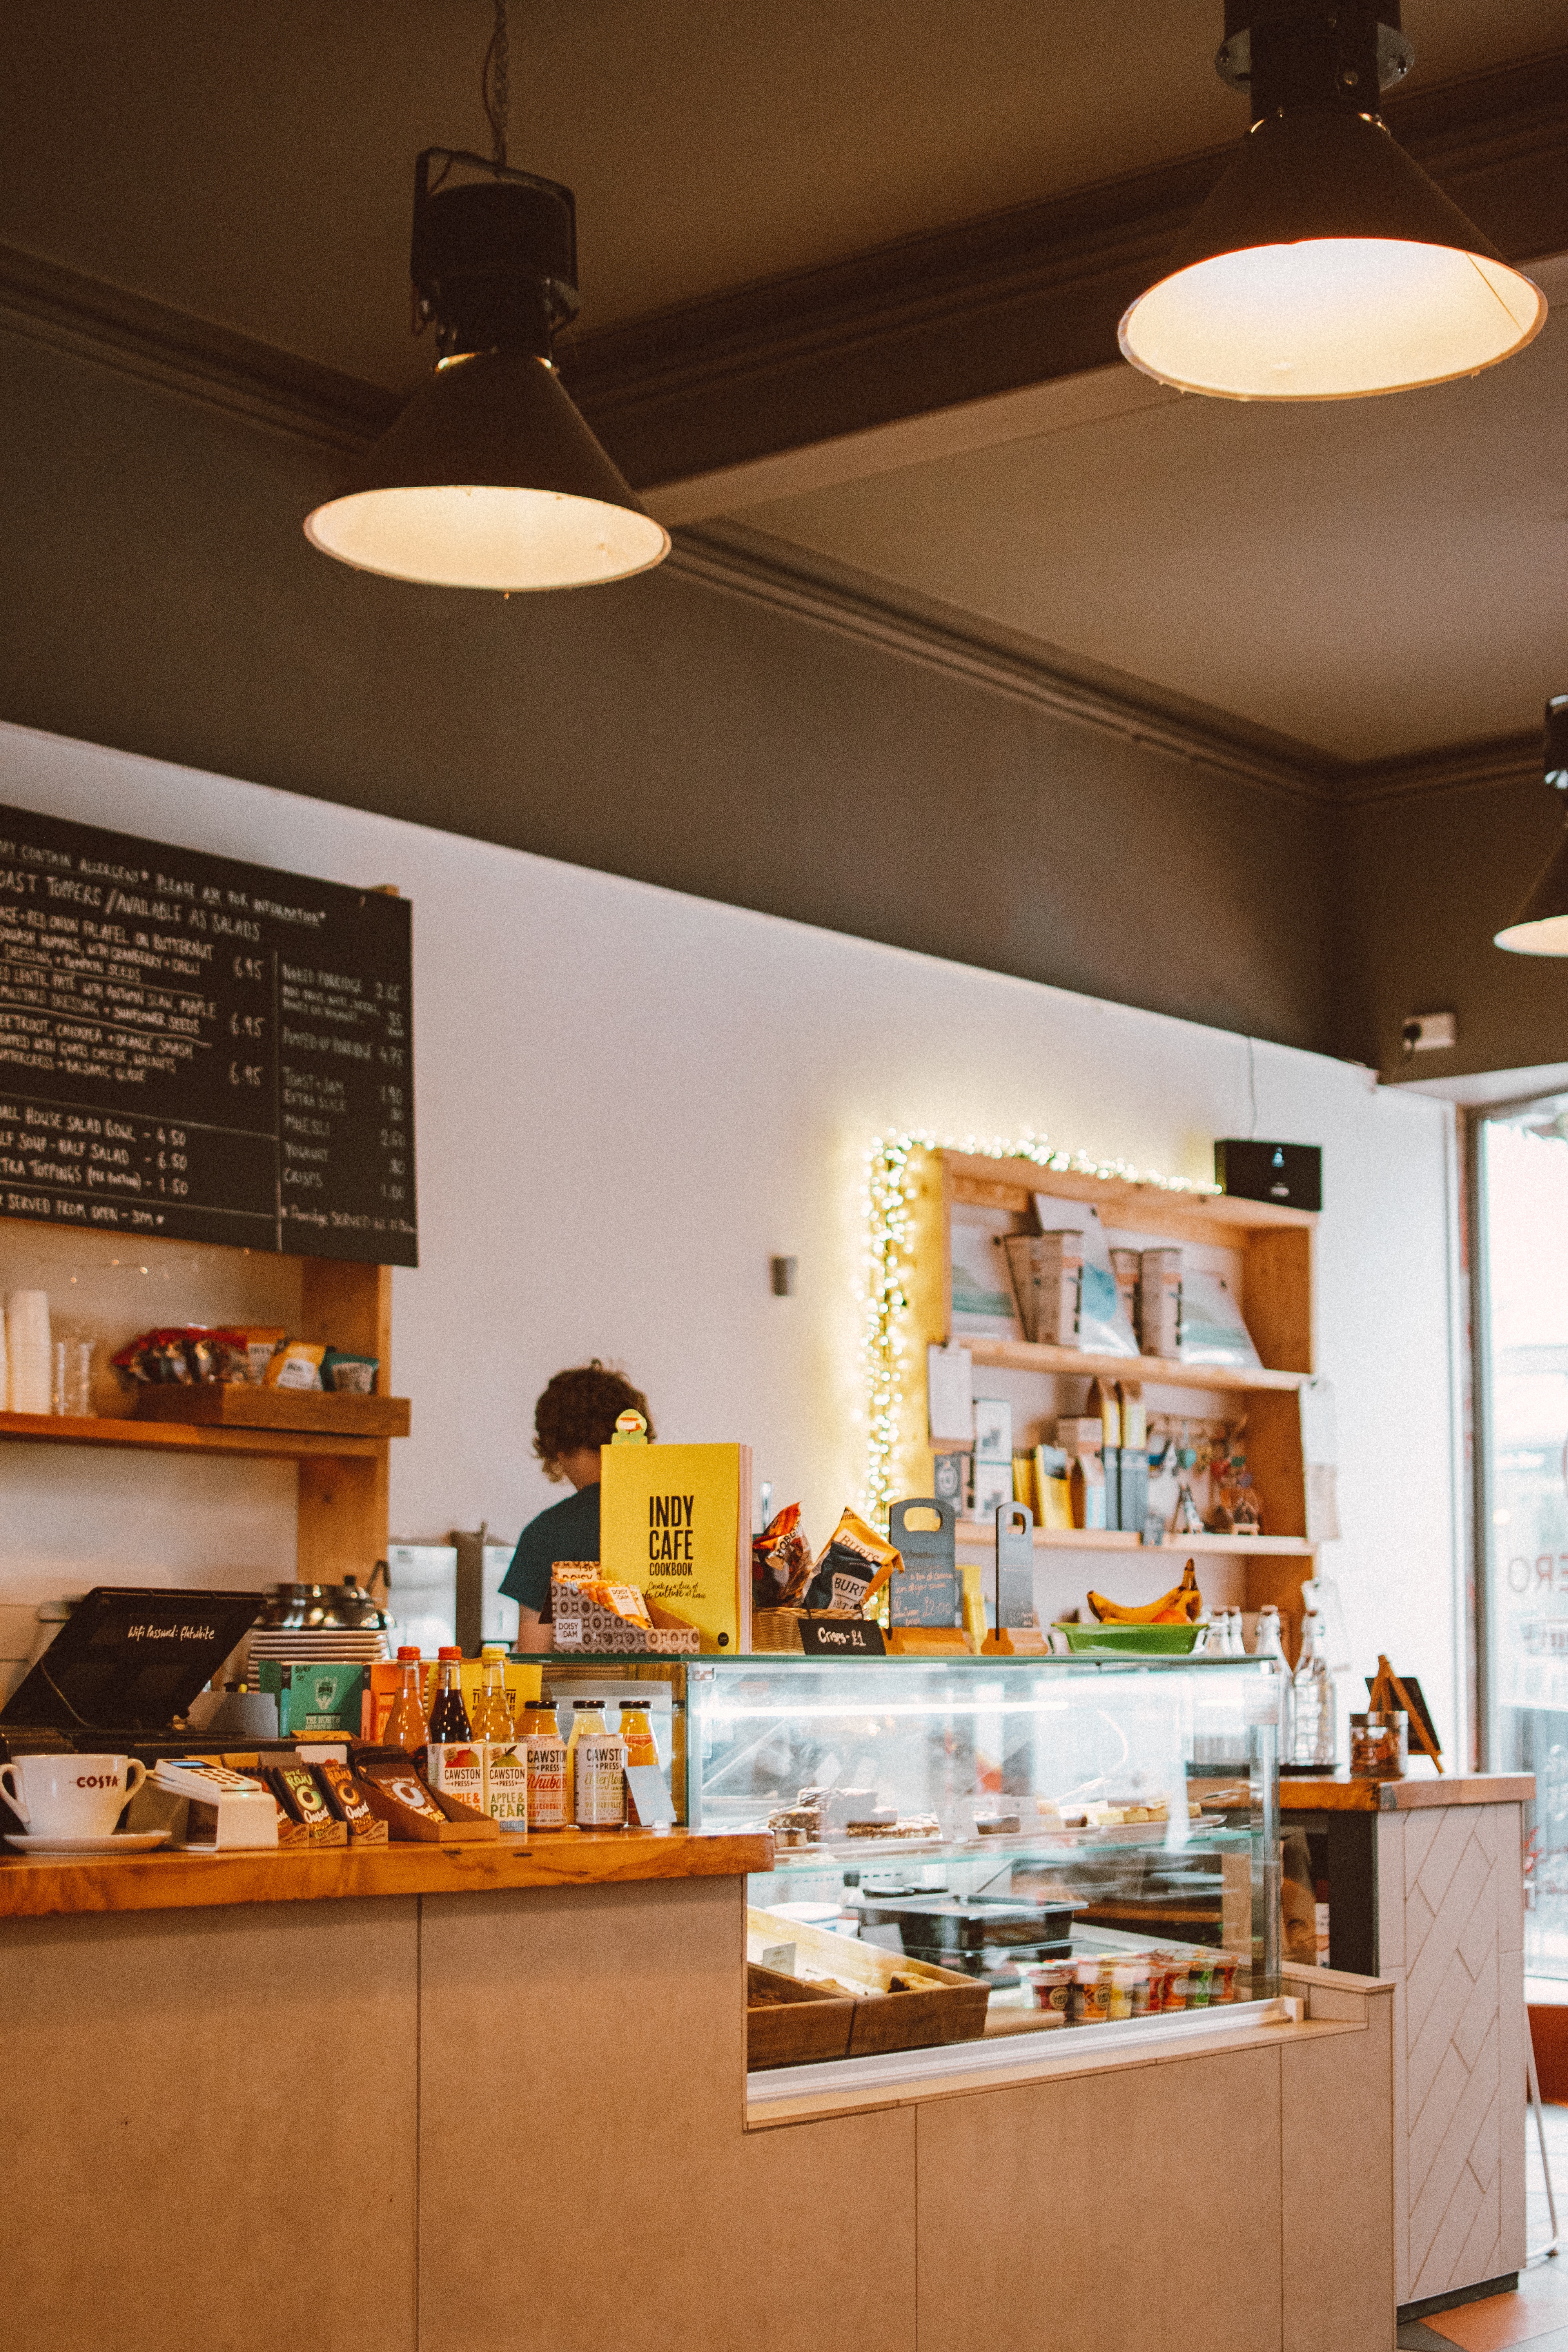
ceiling, interior design, lighting, building, room, furniture, architecture, bakery, restaurant, table, food, light fixture, lighting accessory